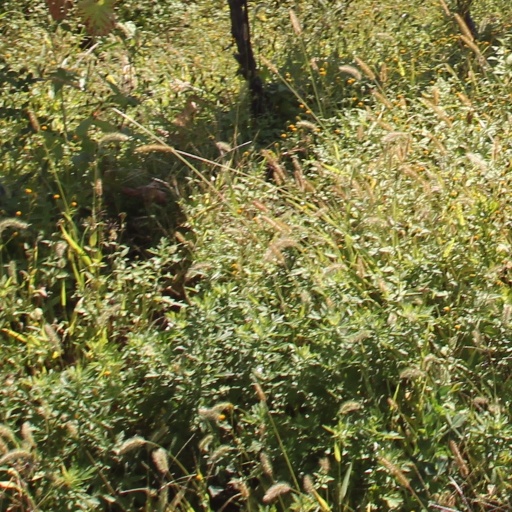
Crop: grape